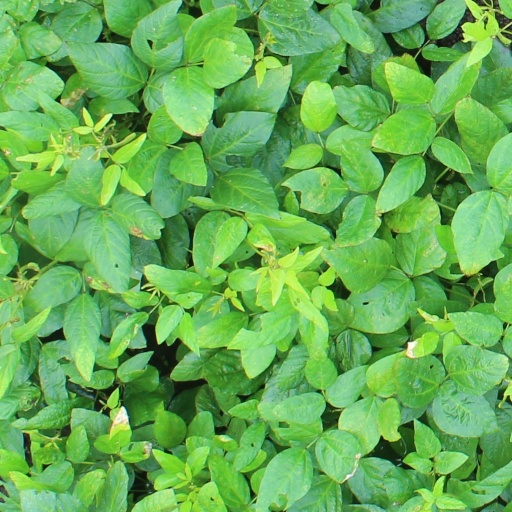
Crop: soybean